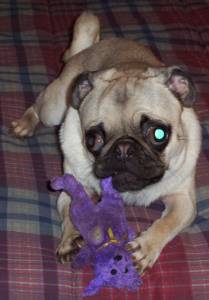
Animal: dog
Breed: pug